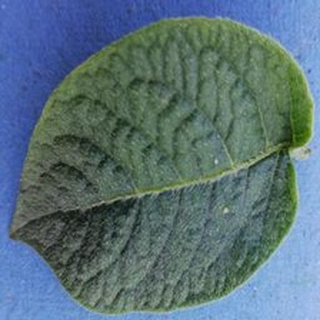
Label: healthy_potato